Suture (film)

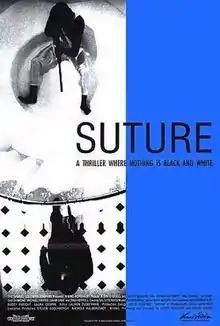
Theatrical poster

Suture is a 1993 American thriller film written and directed, and produced by Scott McGehee and David Siegel. It stars Dennis Haysbert and Mel Harris. It was screened in the Un Certain Regard section at the 1994 Cannes Film Festival.